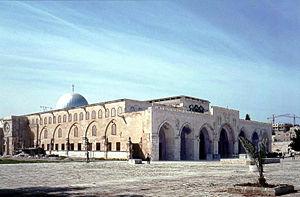
La mosquée al-Aqsa ou al-Aksa est la plus grande mosquée de Jérusalem. Elle a été construite au VIIᵉ siècle sur le mont du Temple et fait partie, avec le dôme du Rocher, d'un ensemble de bâtiments religieux construit sur l'esplanade des Mosquées. Selon la tradition musulmane, le deuxième calife Omar ibn al-Khattâb a commencé à bâtir la mosquée en 637 à l'emplacement sacré d'où le prophète Mahomet s'était élevé au ciel lors du voyage nocturne.
Une mosquée est un lieu de culte où se rassemblent les musulmans pour les prières communes.
Le siège de Jérusalem ayant lieu de 636 à 637 est un épisode du conflit qui oppose l'Empire byzantin au Califat des Rachidoune. Il commence quand l'armée du calife bien guidé Omar dirigée par Abu Ubayda ibn al-Djarrah met le siège devant Jérusalem en novembre 636. Après six mois, le patriarche Sophrone accepte la reddition de la cité, à la condition qu'elle se fasse devant le calife. En avril 637, le calife Omar ibn al-Khattâb arrive devant Jérusalem pour recevoir la reddition de la ville.